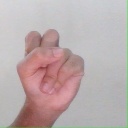
अक्षर: स